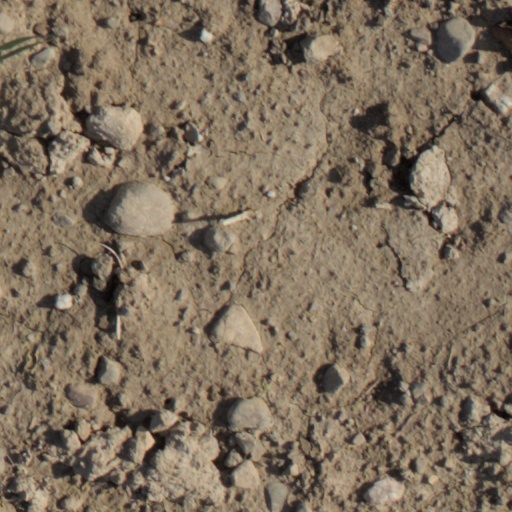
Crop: wheat